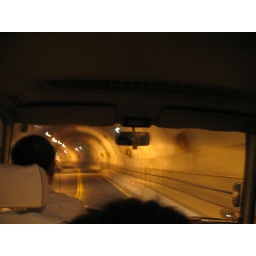
We now in the cave road inside mountain